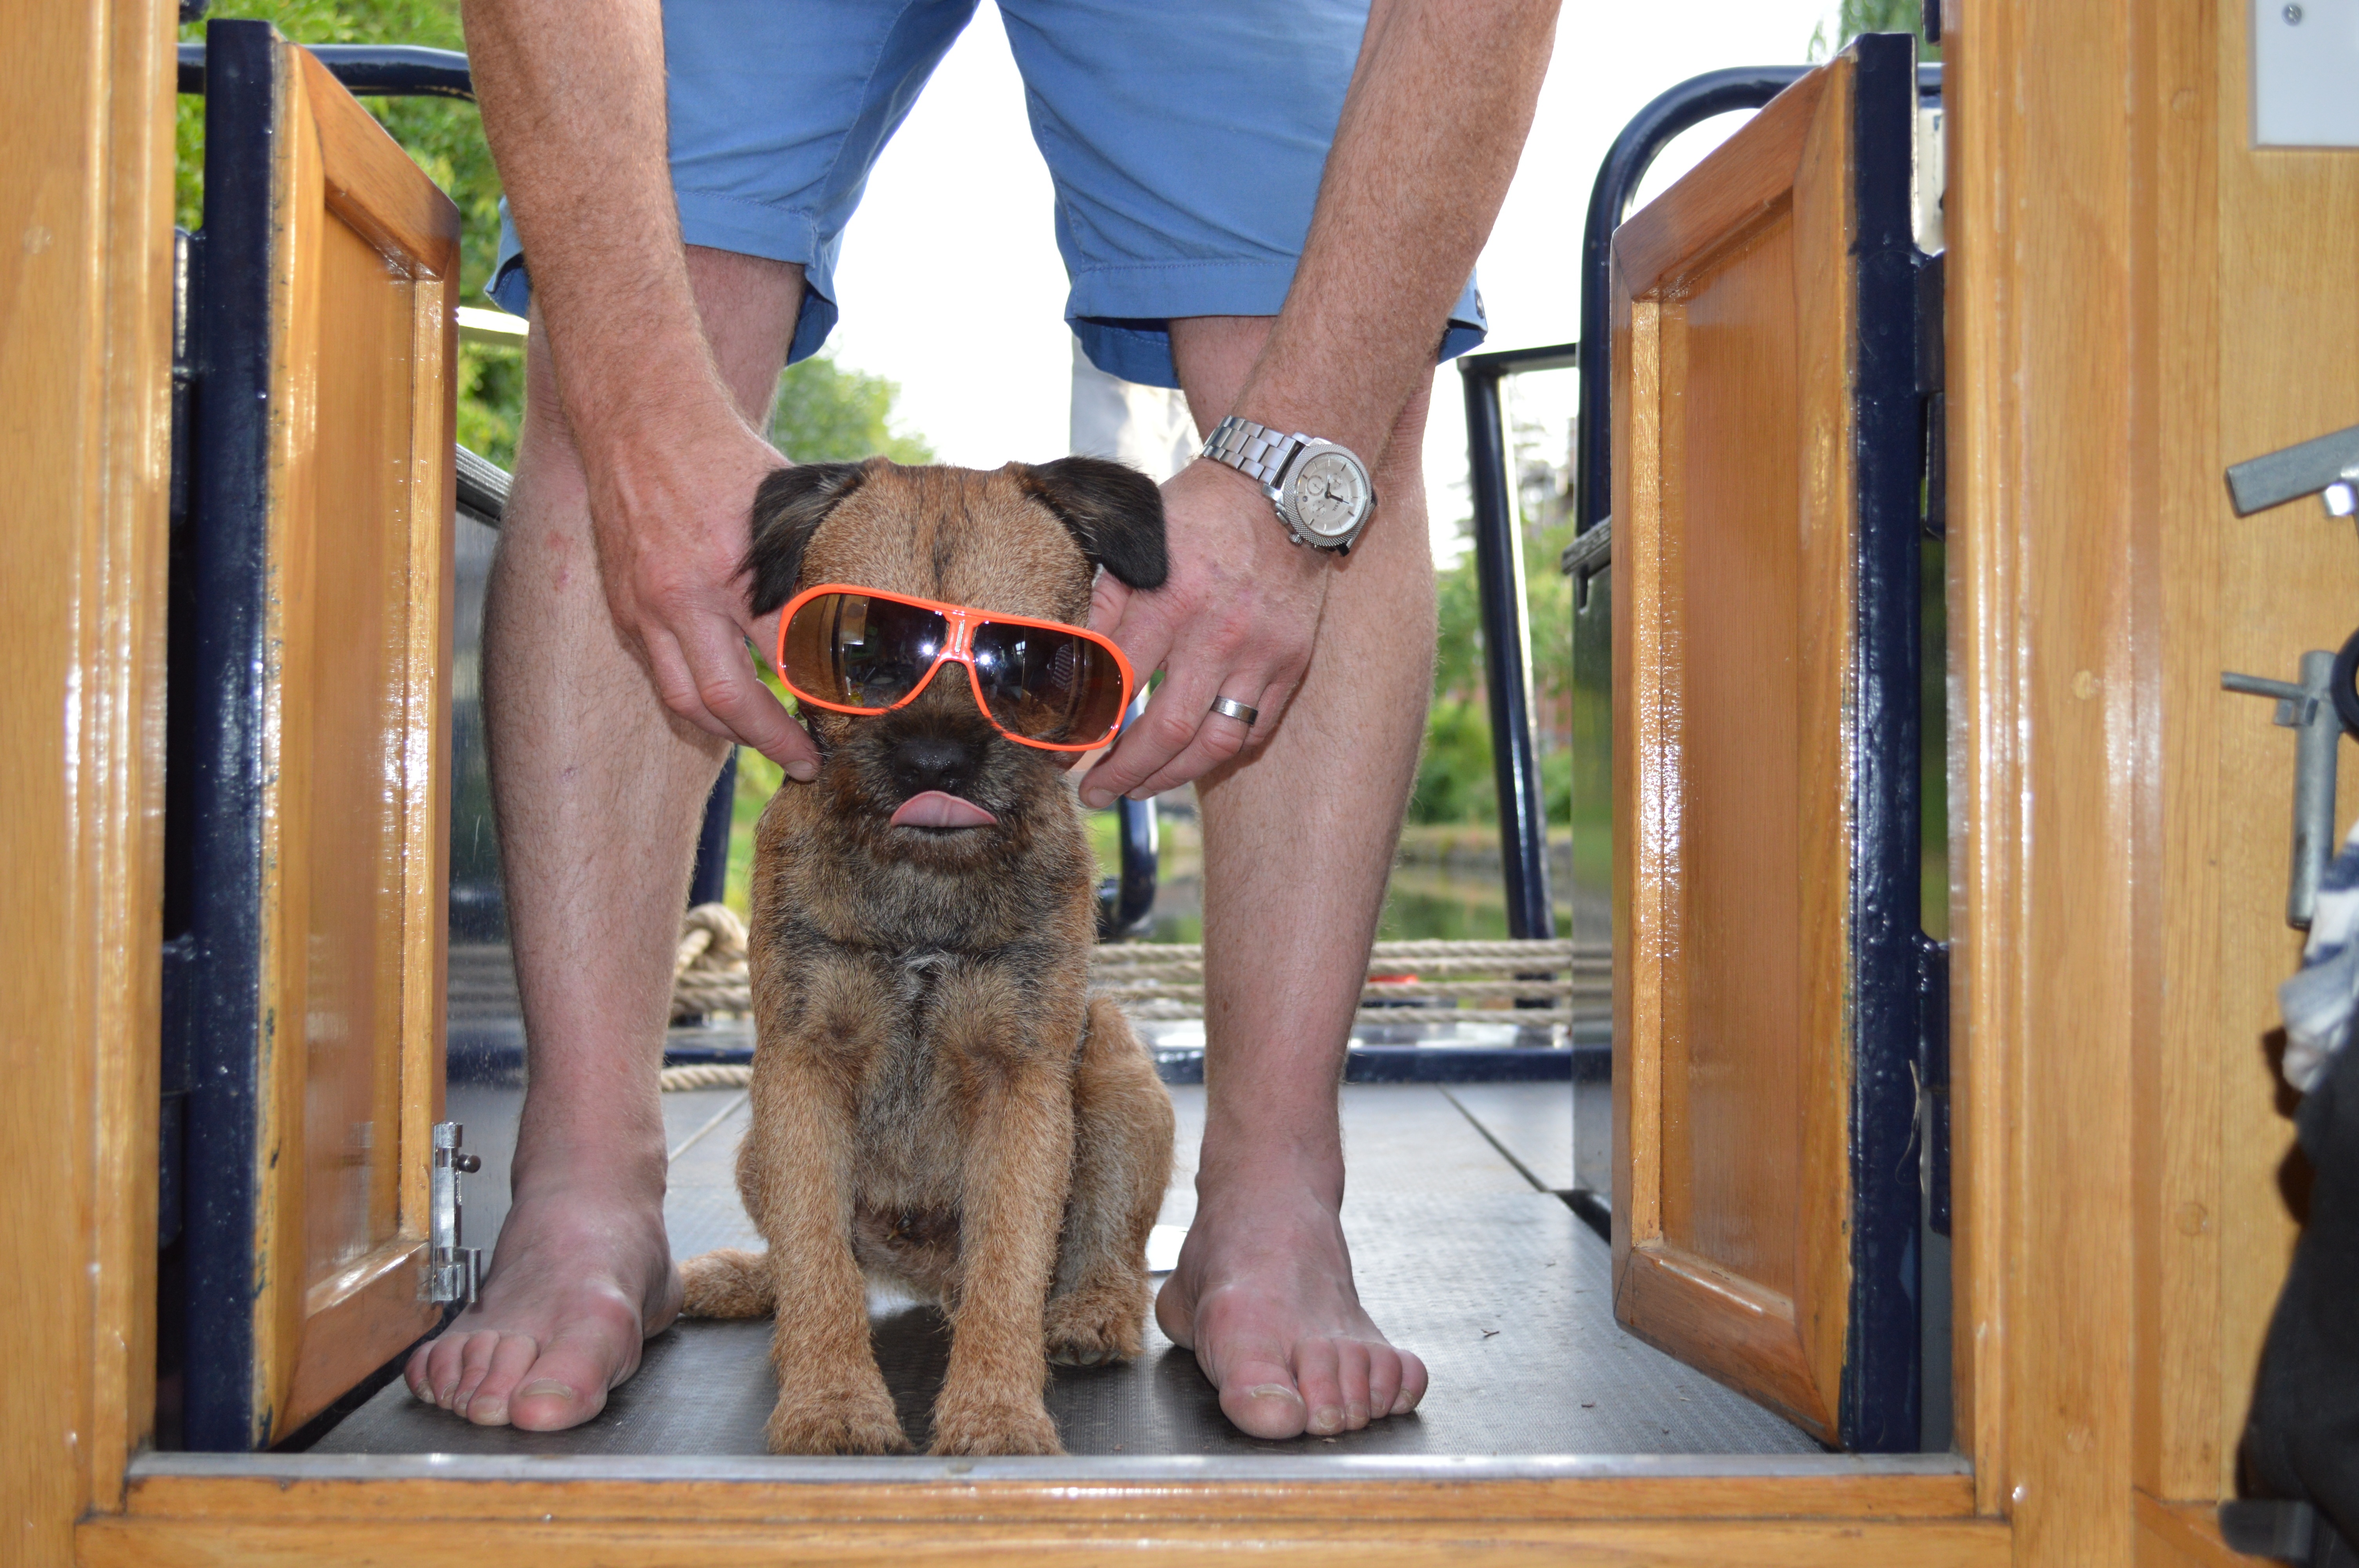
puppy, dog, animal shelter, dog like mammal